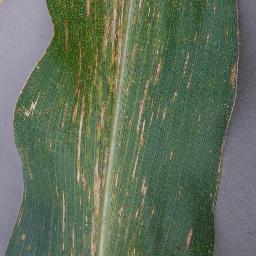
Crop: corn
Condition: (maize)_cercospora_spot_gray_spot